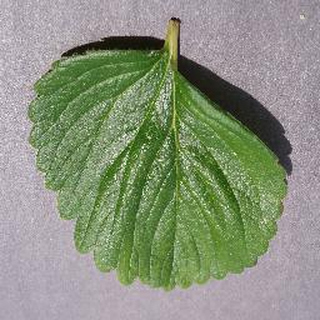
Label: healthy_strawberry